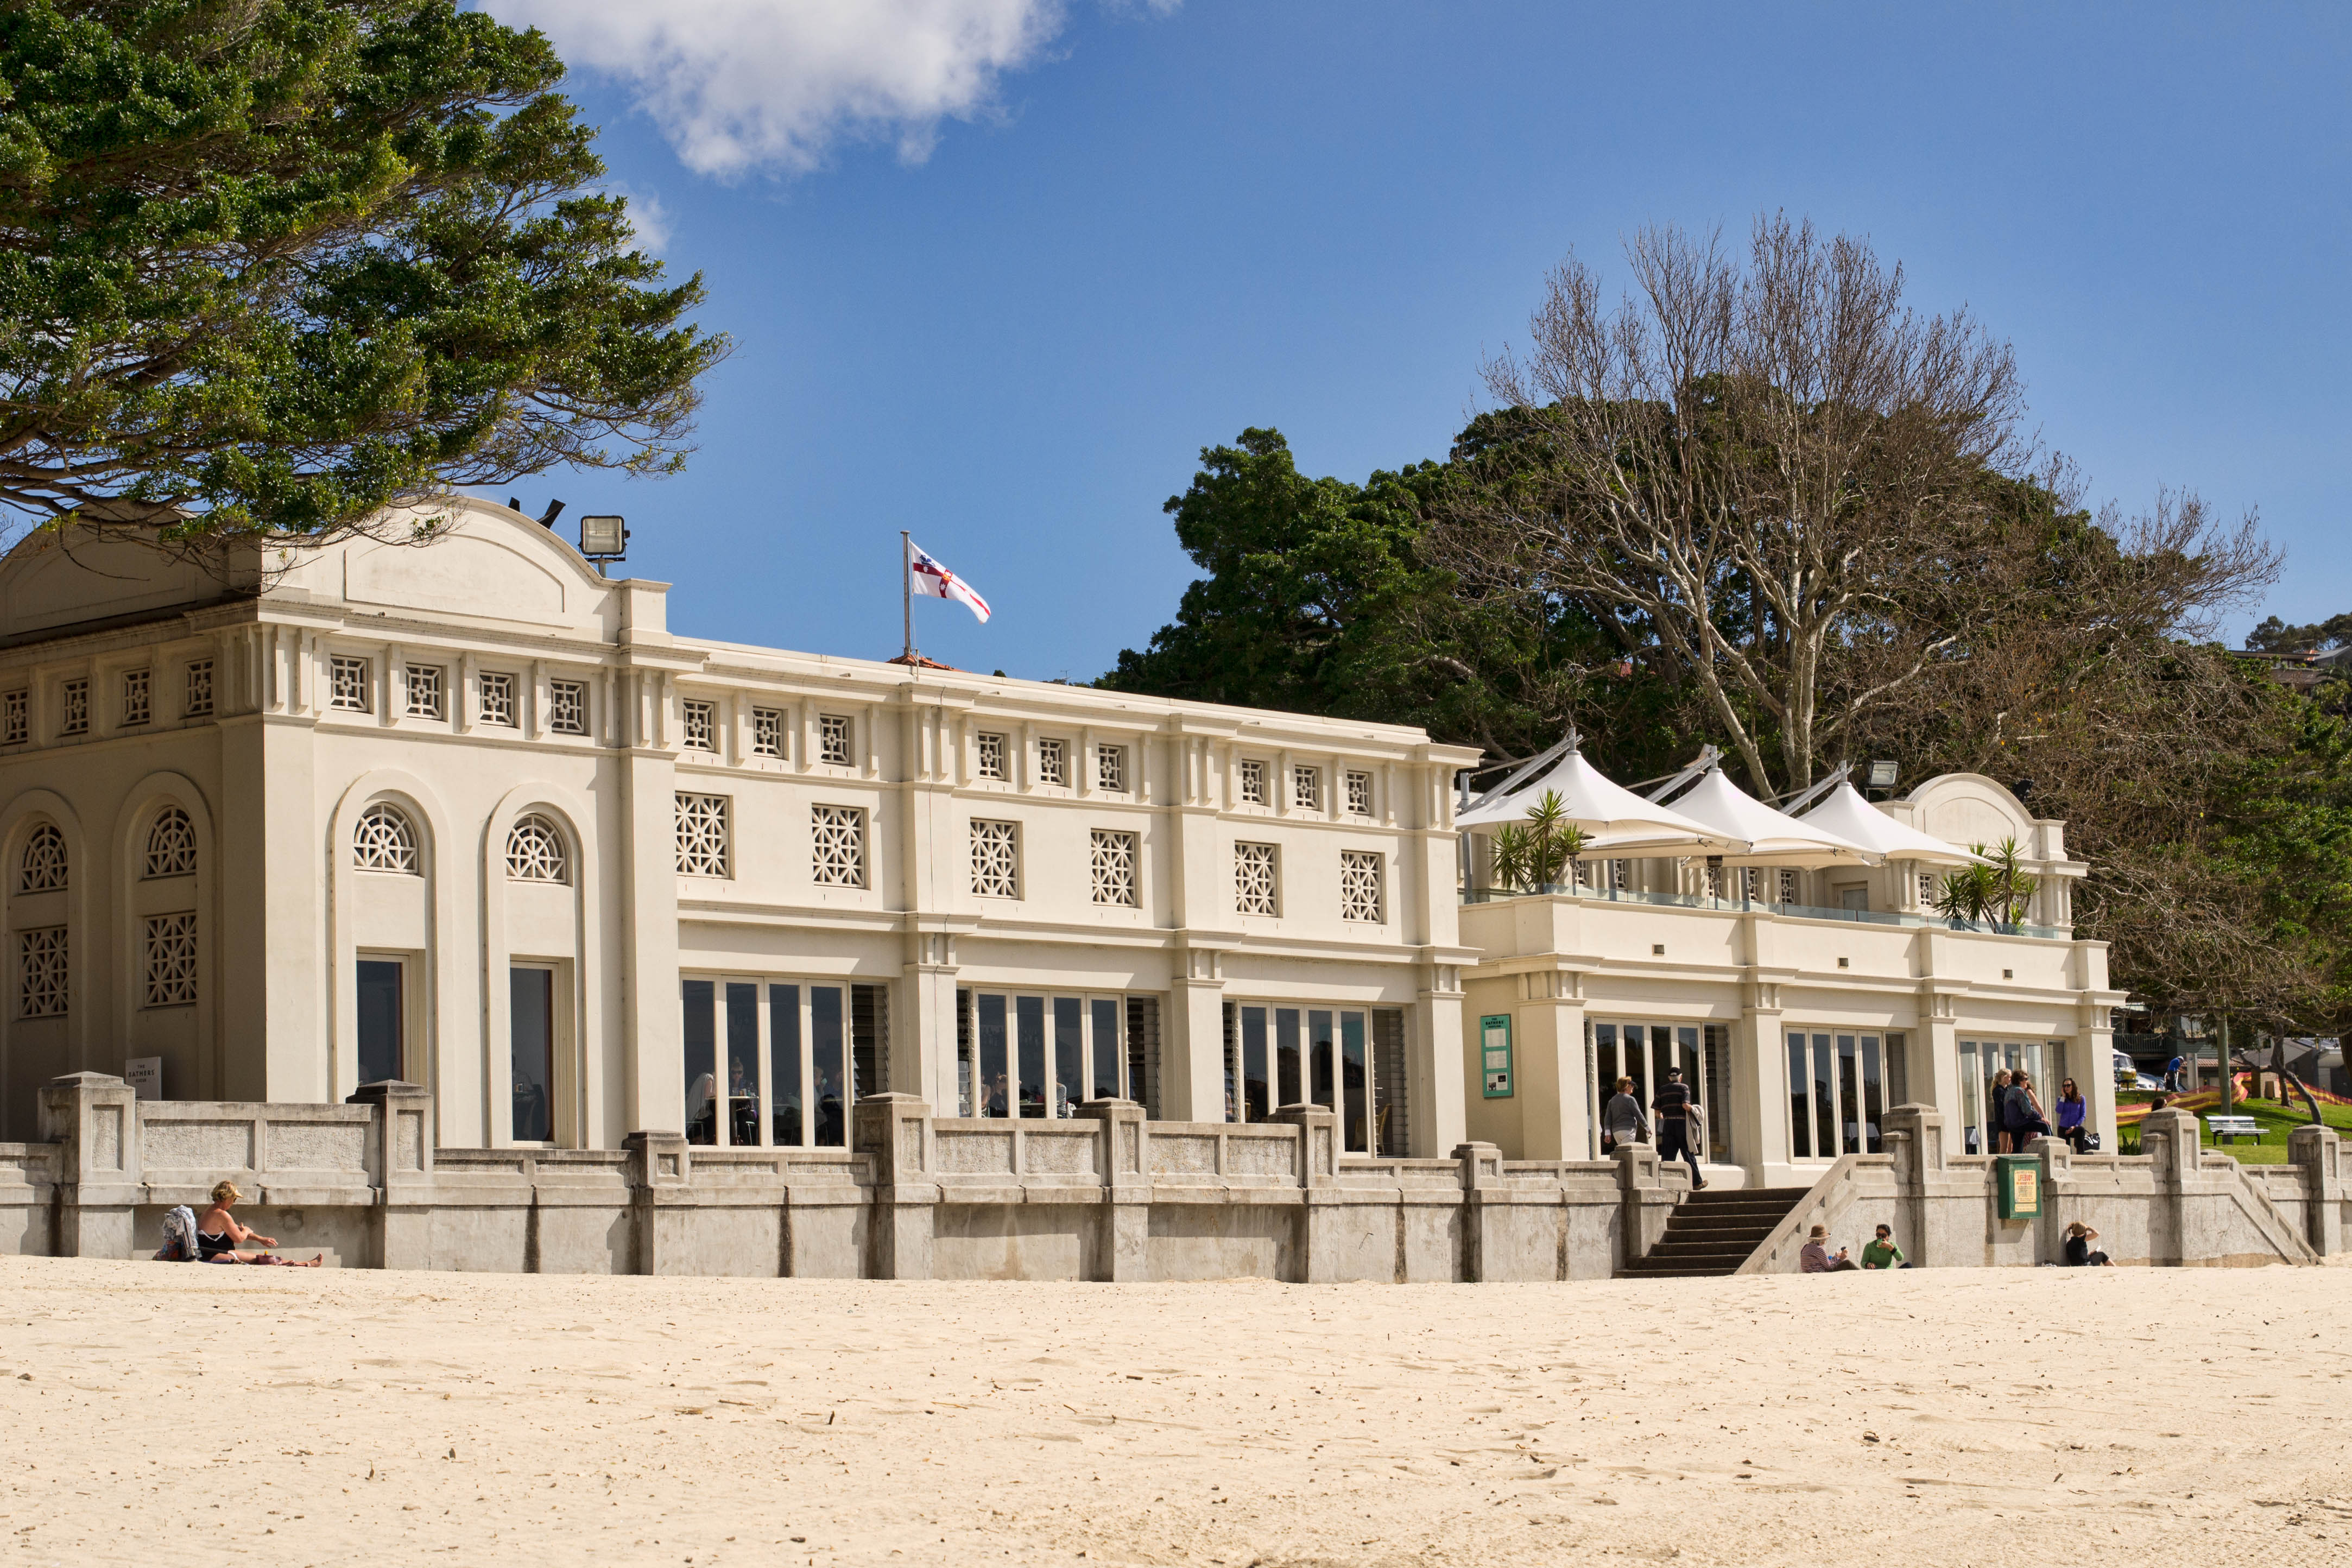
beach, architecture, building, chateau, palace, sydney, plaza, landmark, facade, nikon, australia, town square, estate, balmoralbeach, balmoral